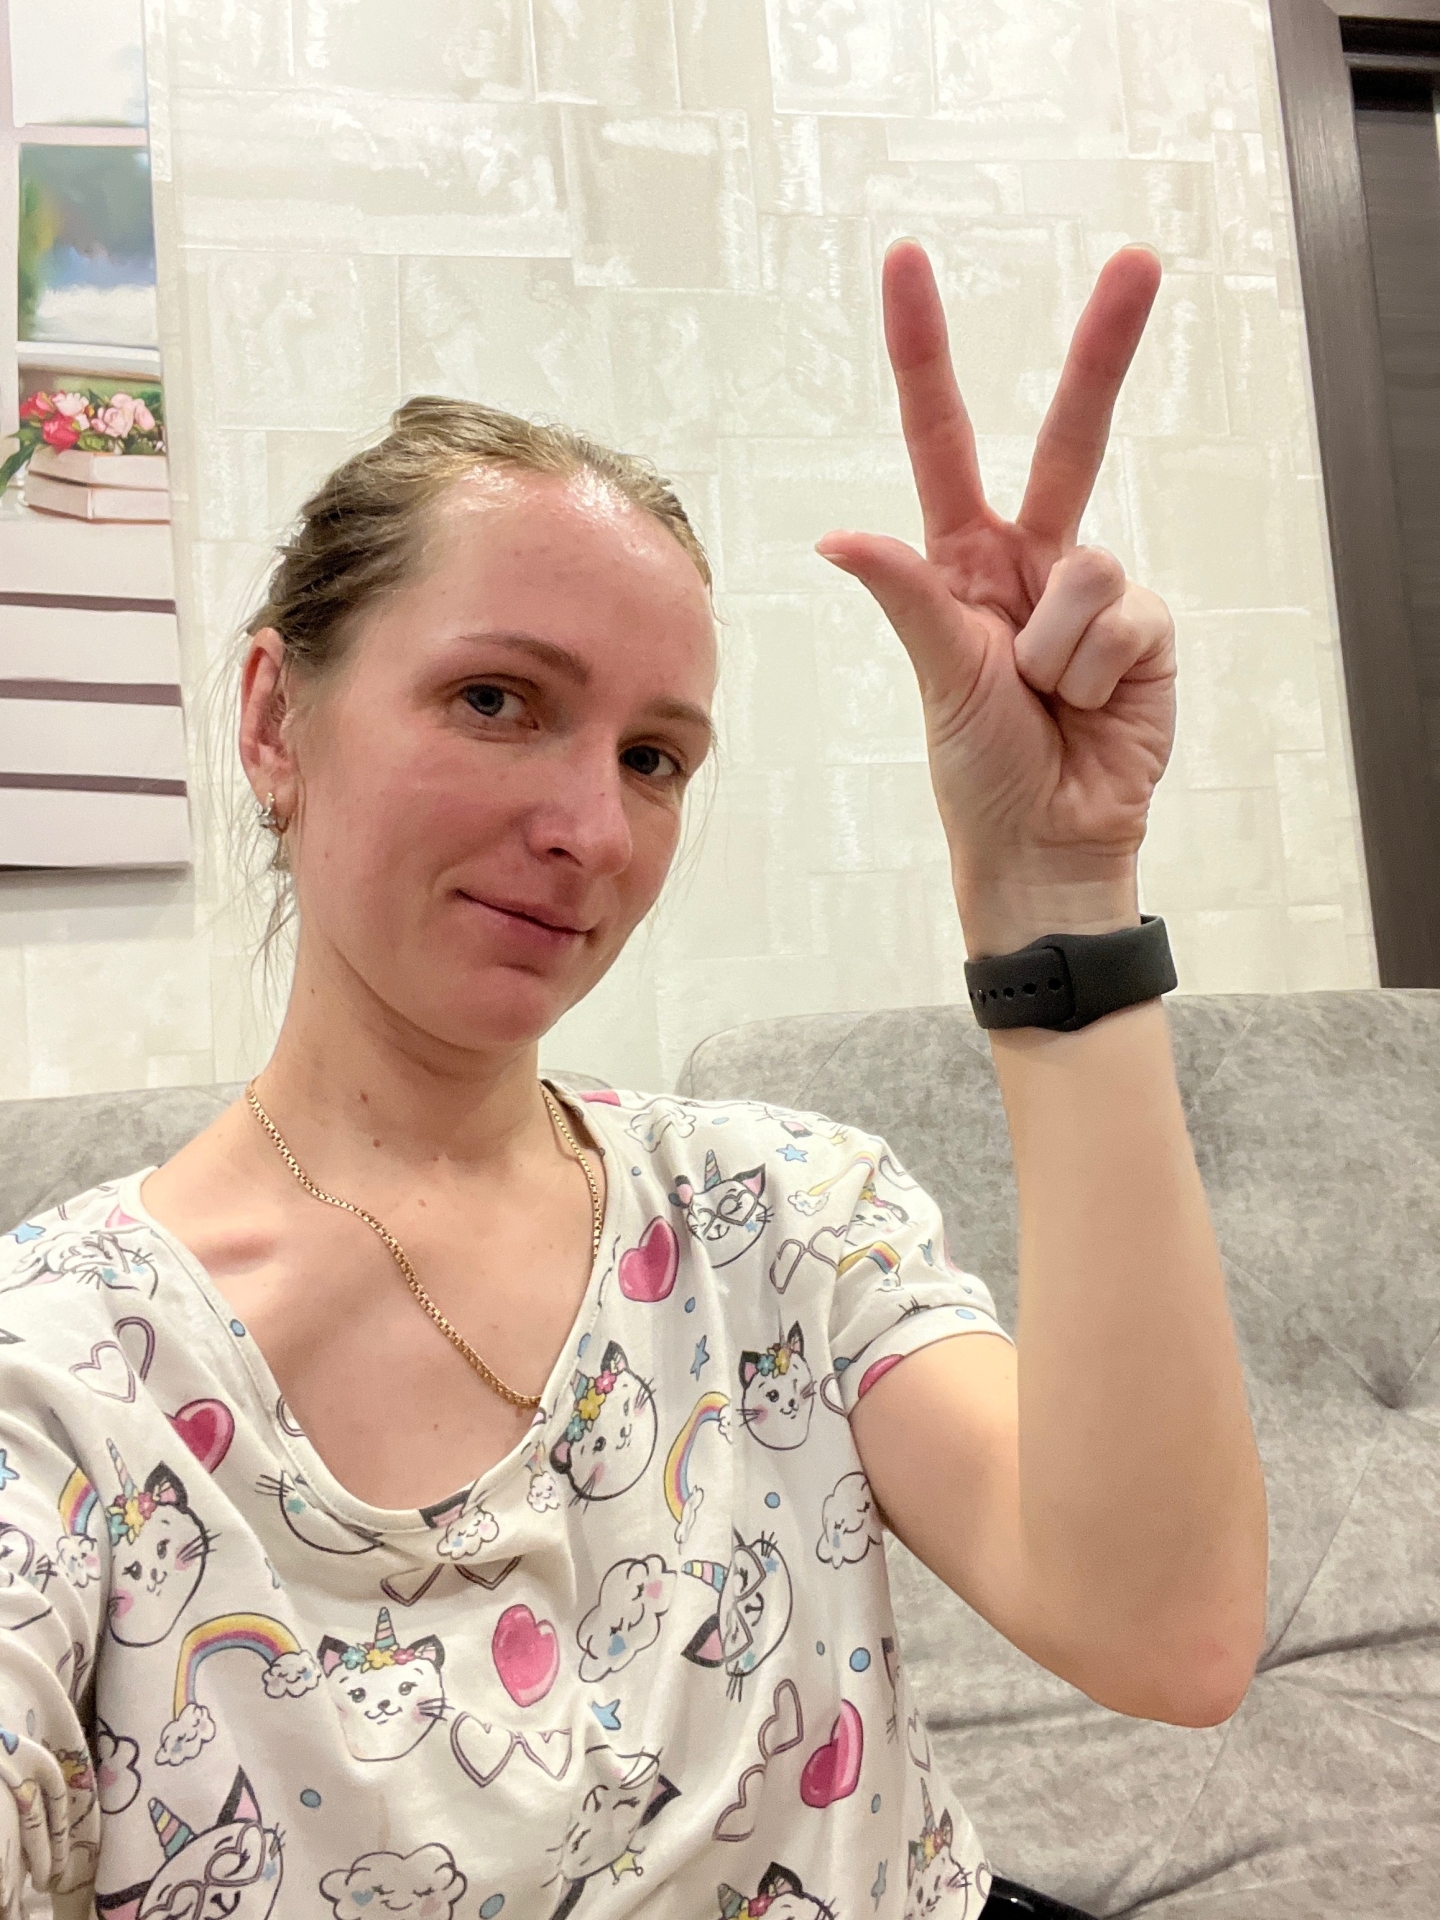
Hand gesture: three2